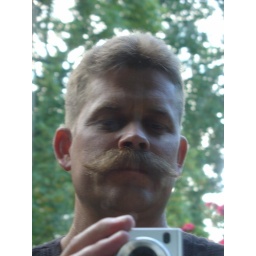
reflection in old mirror glass